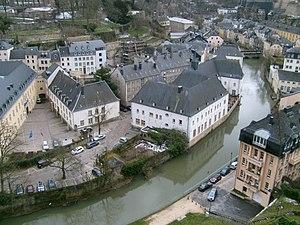
Le Musée national d'histoire naturelle du Luxembourg est le musée d'histoire naturelle de rang national du Luxembourg. Depuis sa fondation en 1854, il se trouve dans la capitale, dans le sud du Grand-Duché. Le musée se trouve plus exactement dans l'ancien Hospice Saint-Jean dans le quartier du Grund sur la rive orientale de l'Alzette, près du Centre culturel et de rencontre Abbaye de Neumünster.